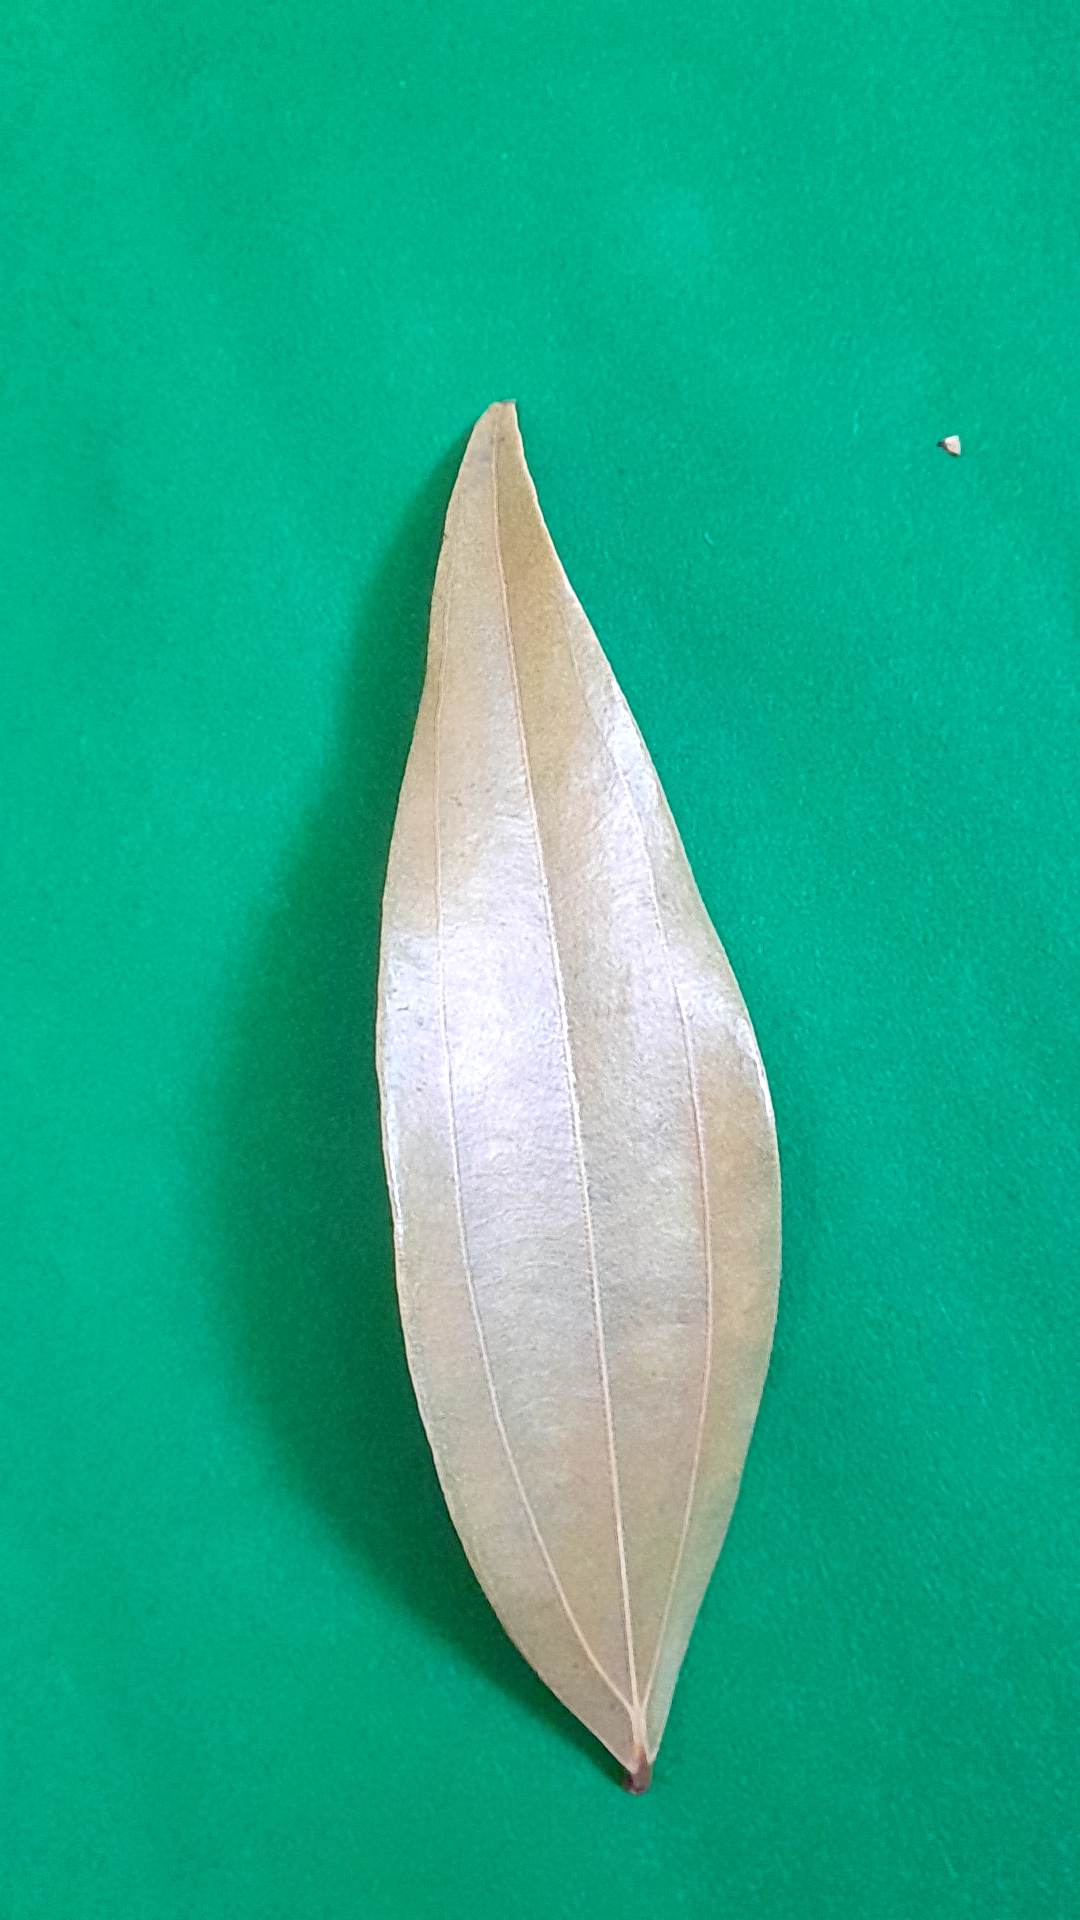
Label: Dry Leaf